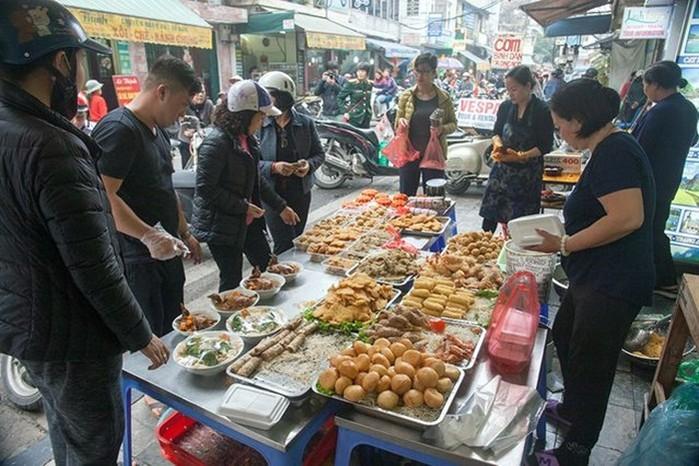
những người này đang đứng vây quanh một bàn thức ăn